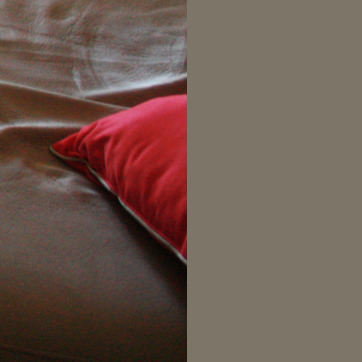
Material: fabric